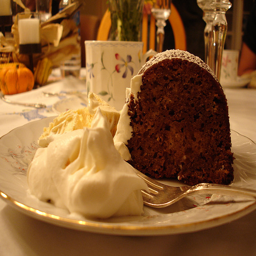
A piece of cake on a white plate next to whipped cream.
A piece of bunt cake with ice cream and whipped topping on plate with fork.
A slice of cake on a plate with a side of ice cream and a fork.
A piece of cake and some ice cream sitting on a table.
A dessert that consists of a piece of cake and some ice cream.